Shwenankyawshin

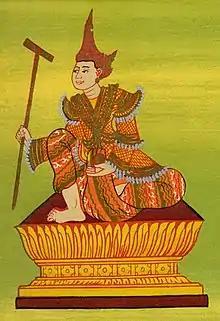
Nawrahta of Yamethin, now a remembered as the Shwe Nawrahta "nat (spirit)", was drowned for his failed assassination attempt of his uncle Shwenankyawshin

Like his predecessors before him, the new king at Ava had to reestablish his authority over the vassal states. At first, the long-term rebellion by his uncle Minye Kyawswa of Yamethin ended with the latter's death in June/July 1501 (Waso 863 ME, 16 June to 15 July 1501). But rebellions resumed almost immediately. In November/December 1501 (Natdaw 863 ME, 11 November to 9 December 1501), Nawrahta of Yamethin, the eldest son of Thihathura II, sent an assassin to kill Shwenankyawshin, which nearly succeeded. Both the assassin and Nawrahta were caught. Nawrahta, of being royal blood, was drowned.